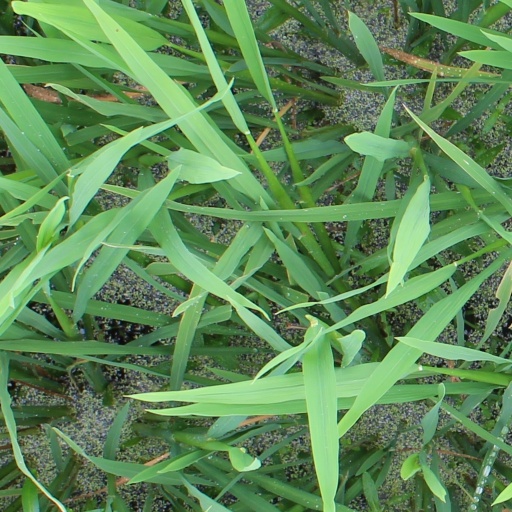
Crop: rice